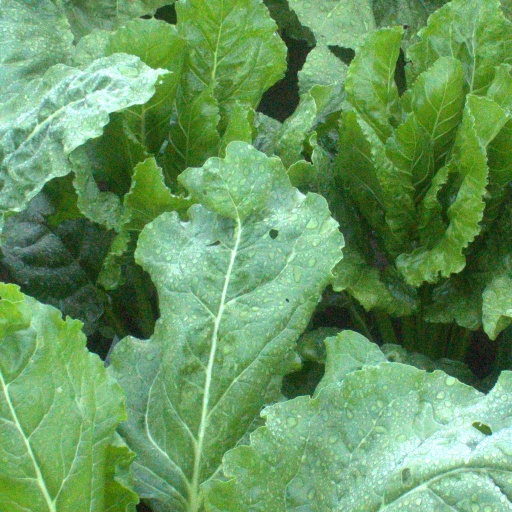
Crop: sugar beet